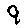
Label: 9